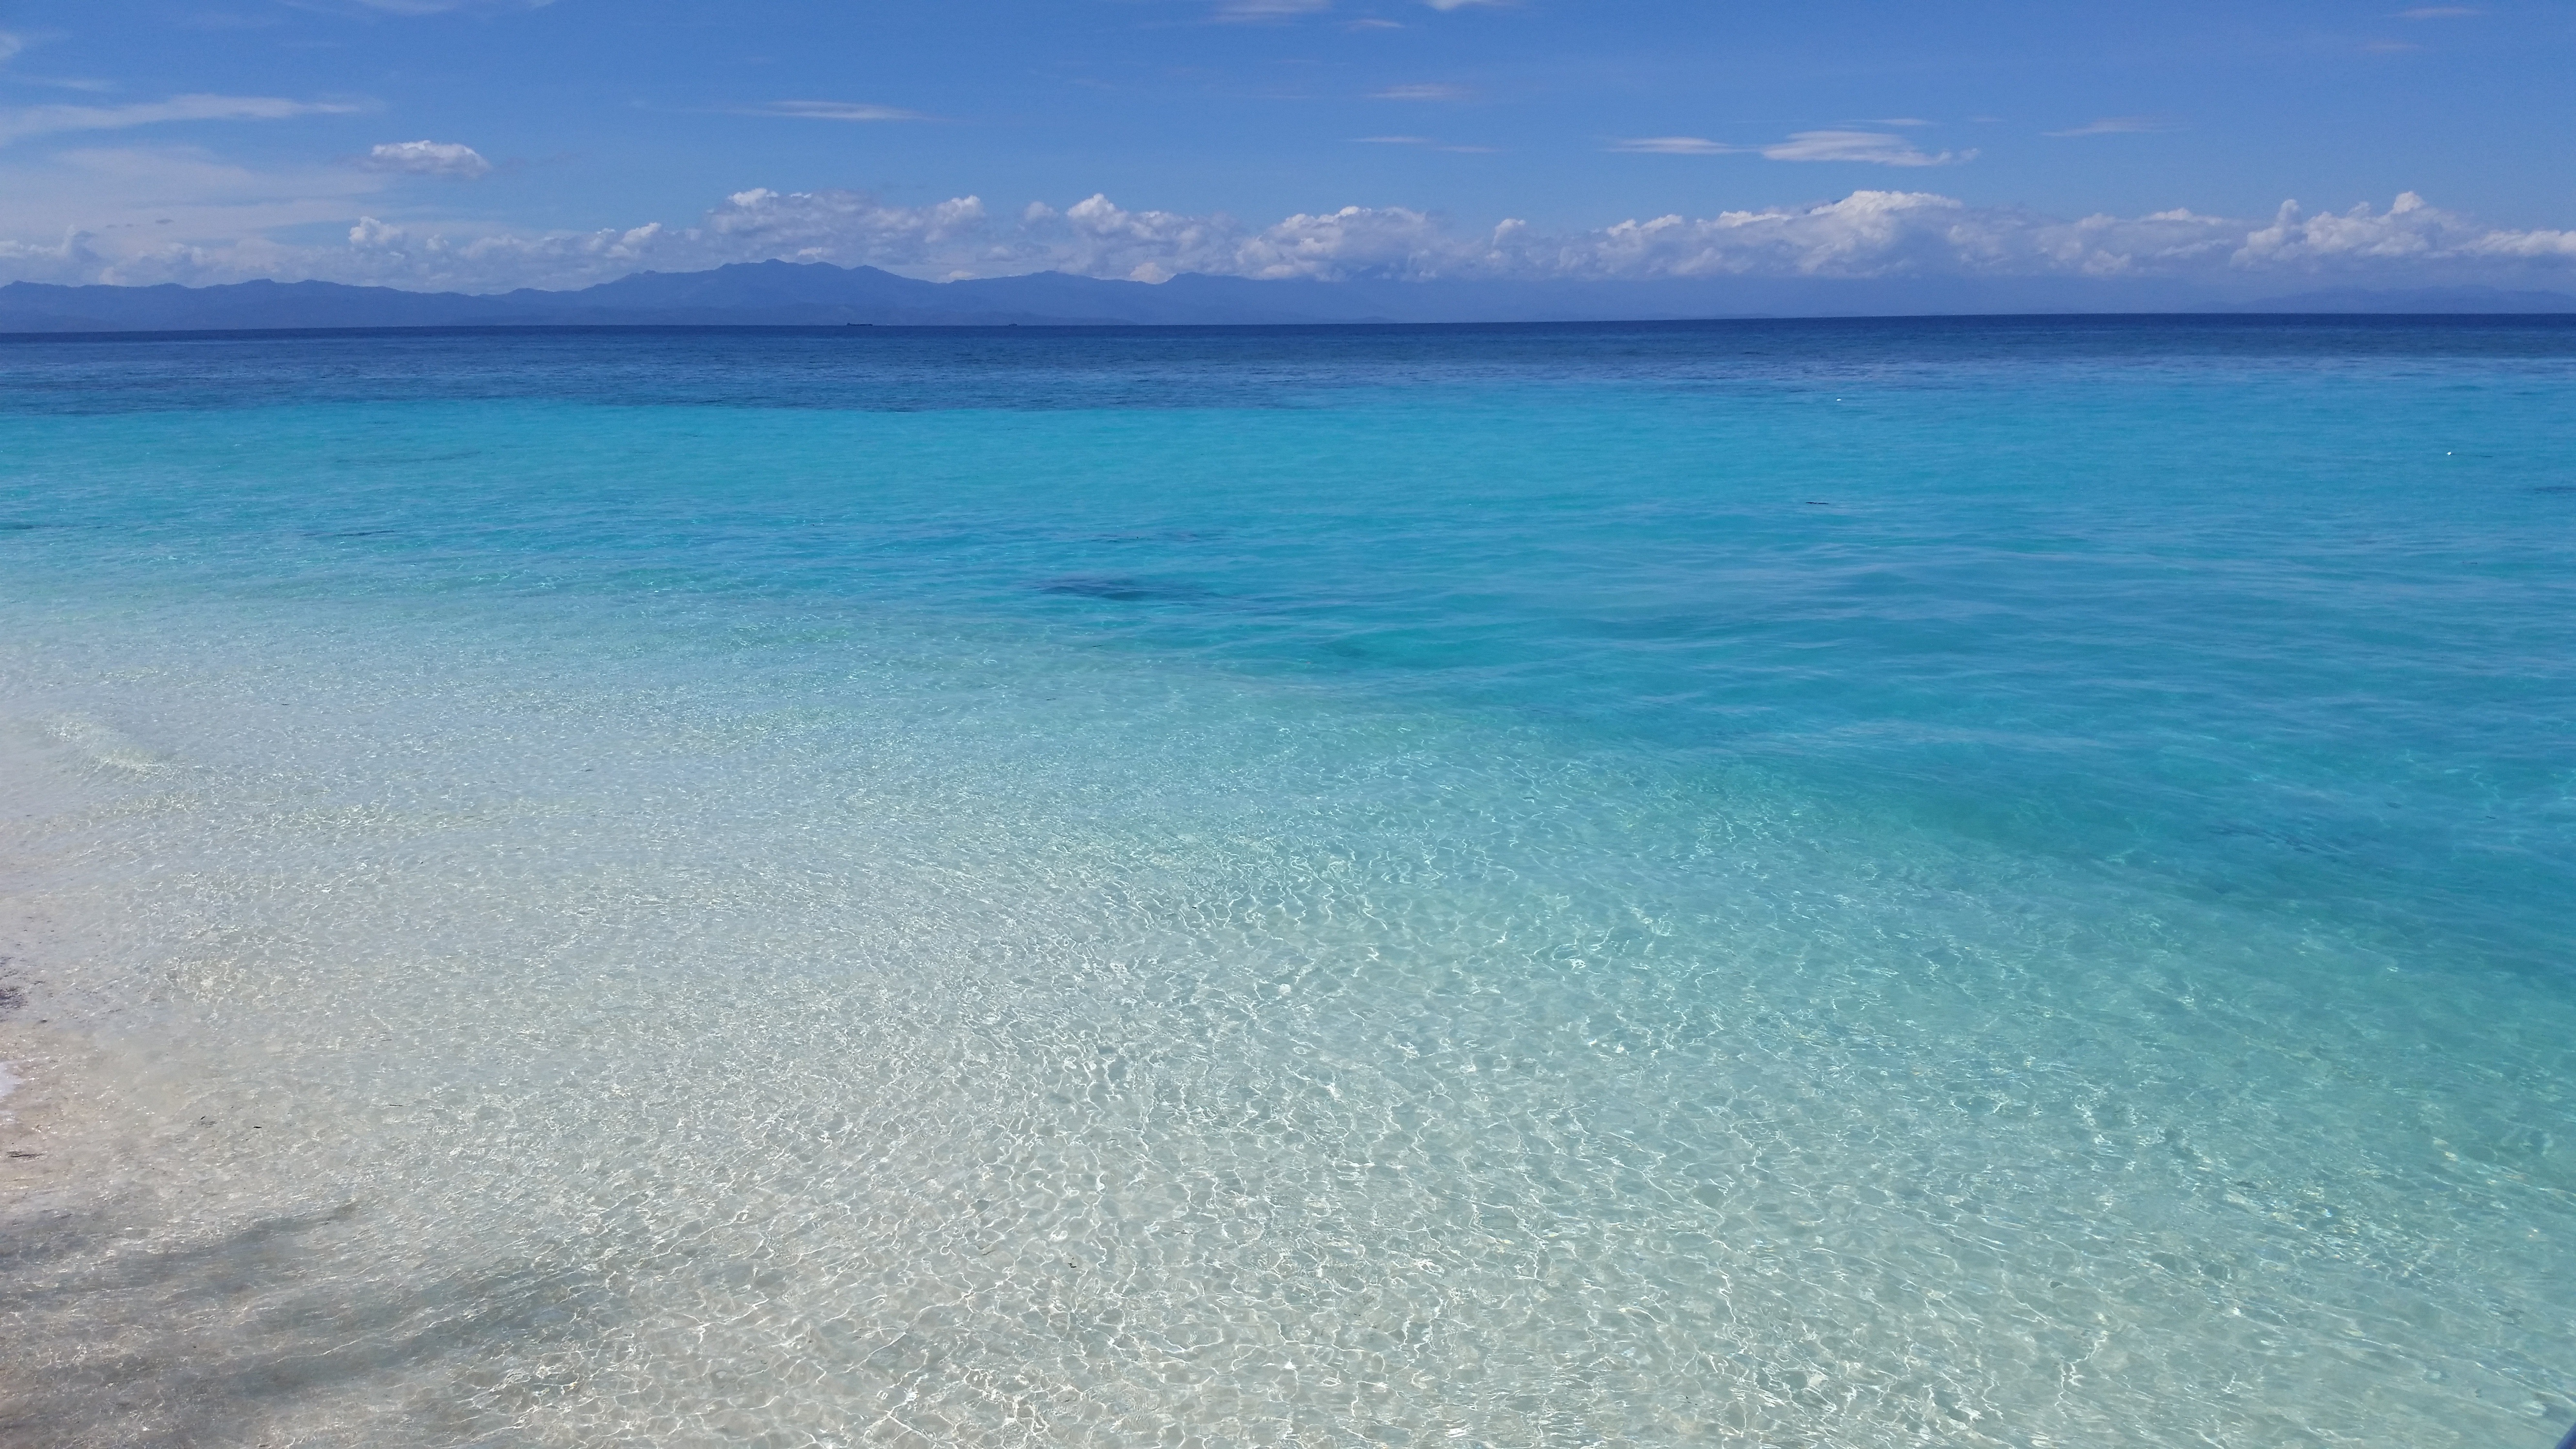
beach, sea, coast, sand, ocean, horizon, shore, wave, vacation, lagoon, bay, body of water, cape, wind wave